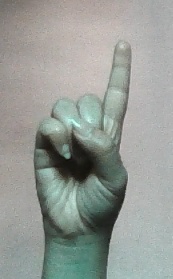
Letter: bb